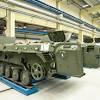
Label: BMP-1